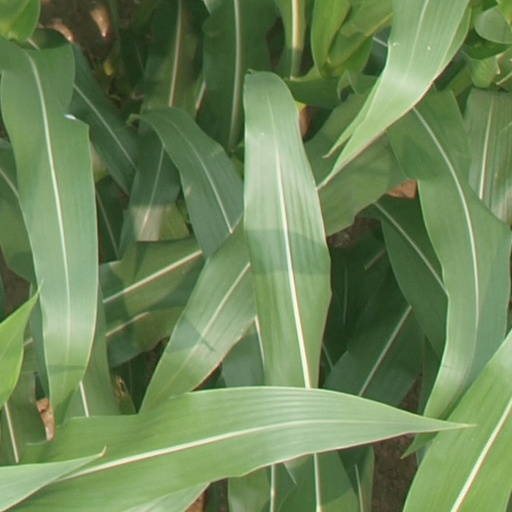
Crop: maize; corn